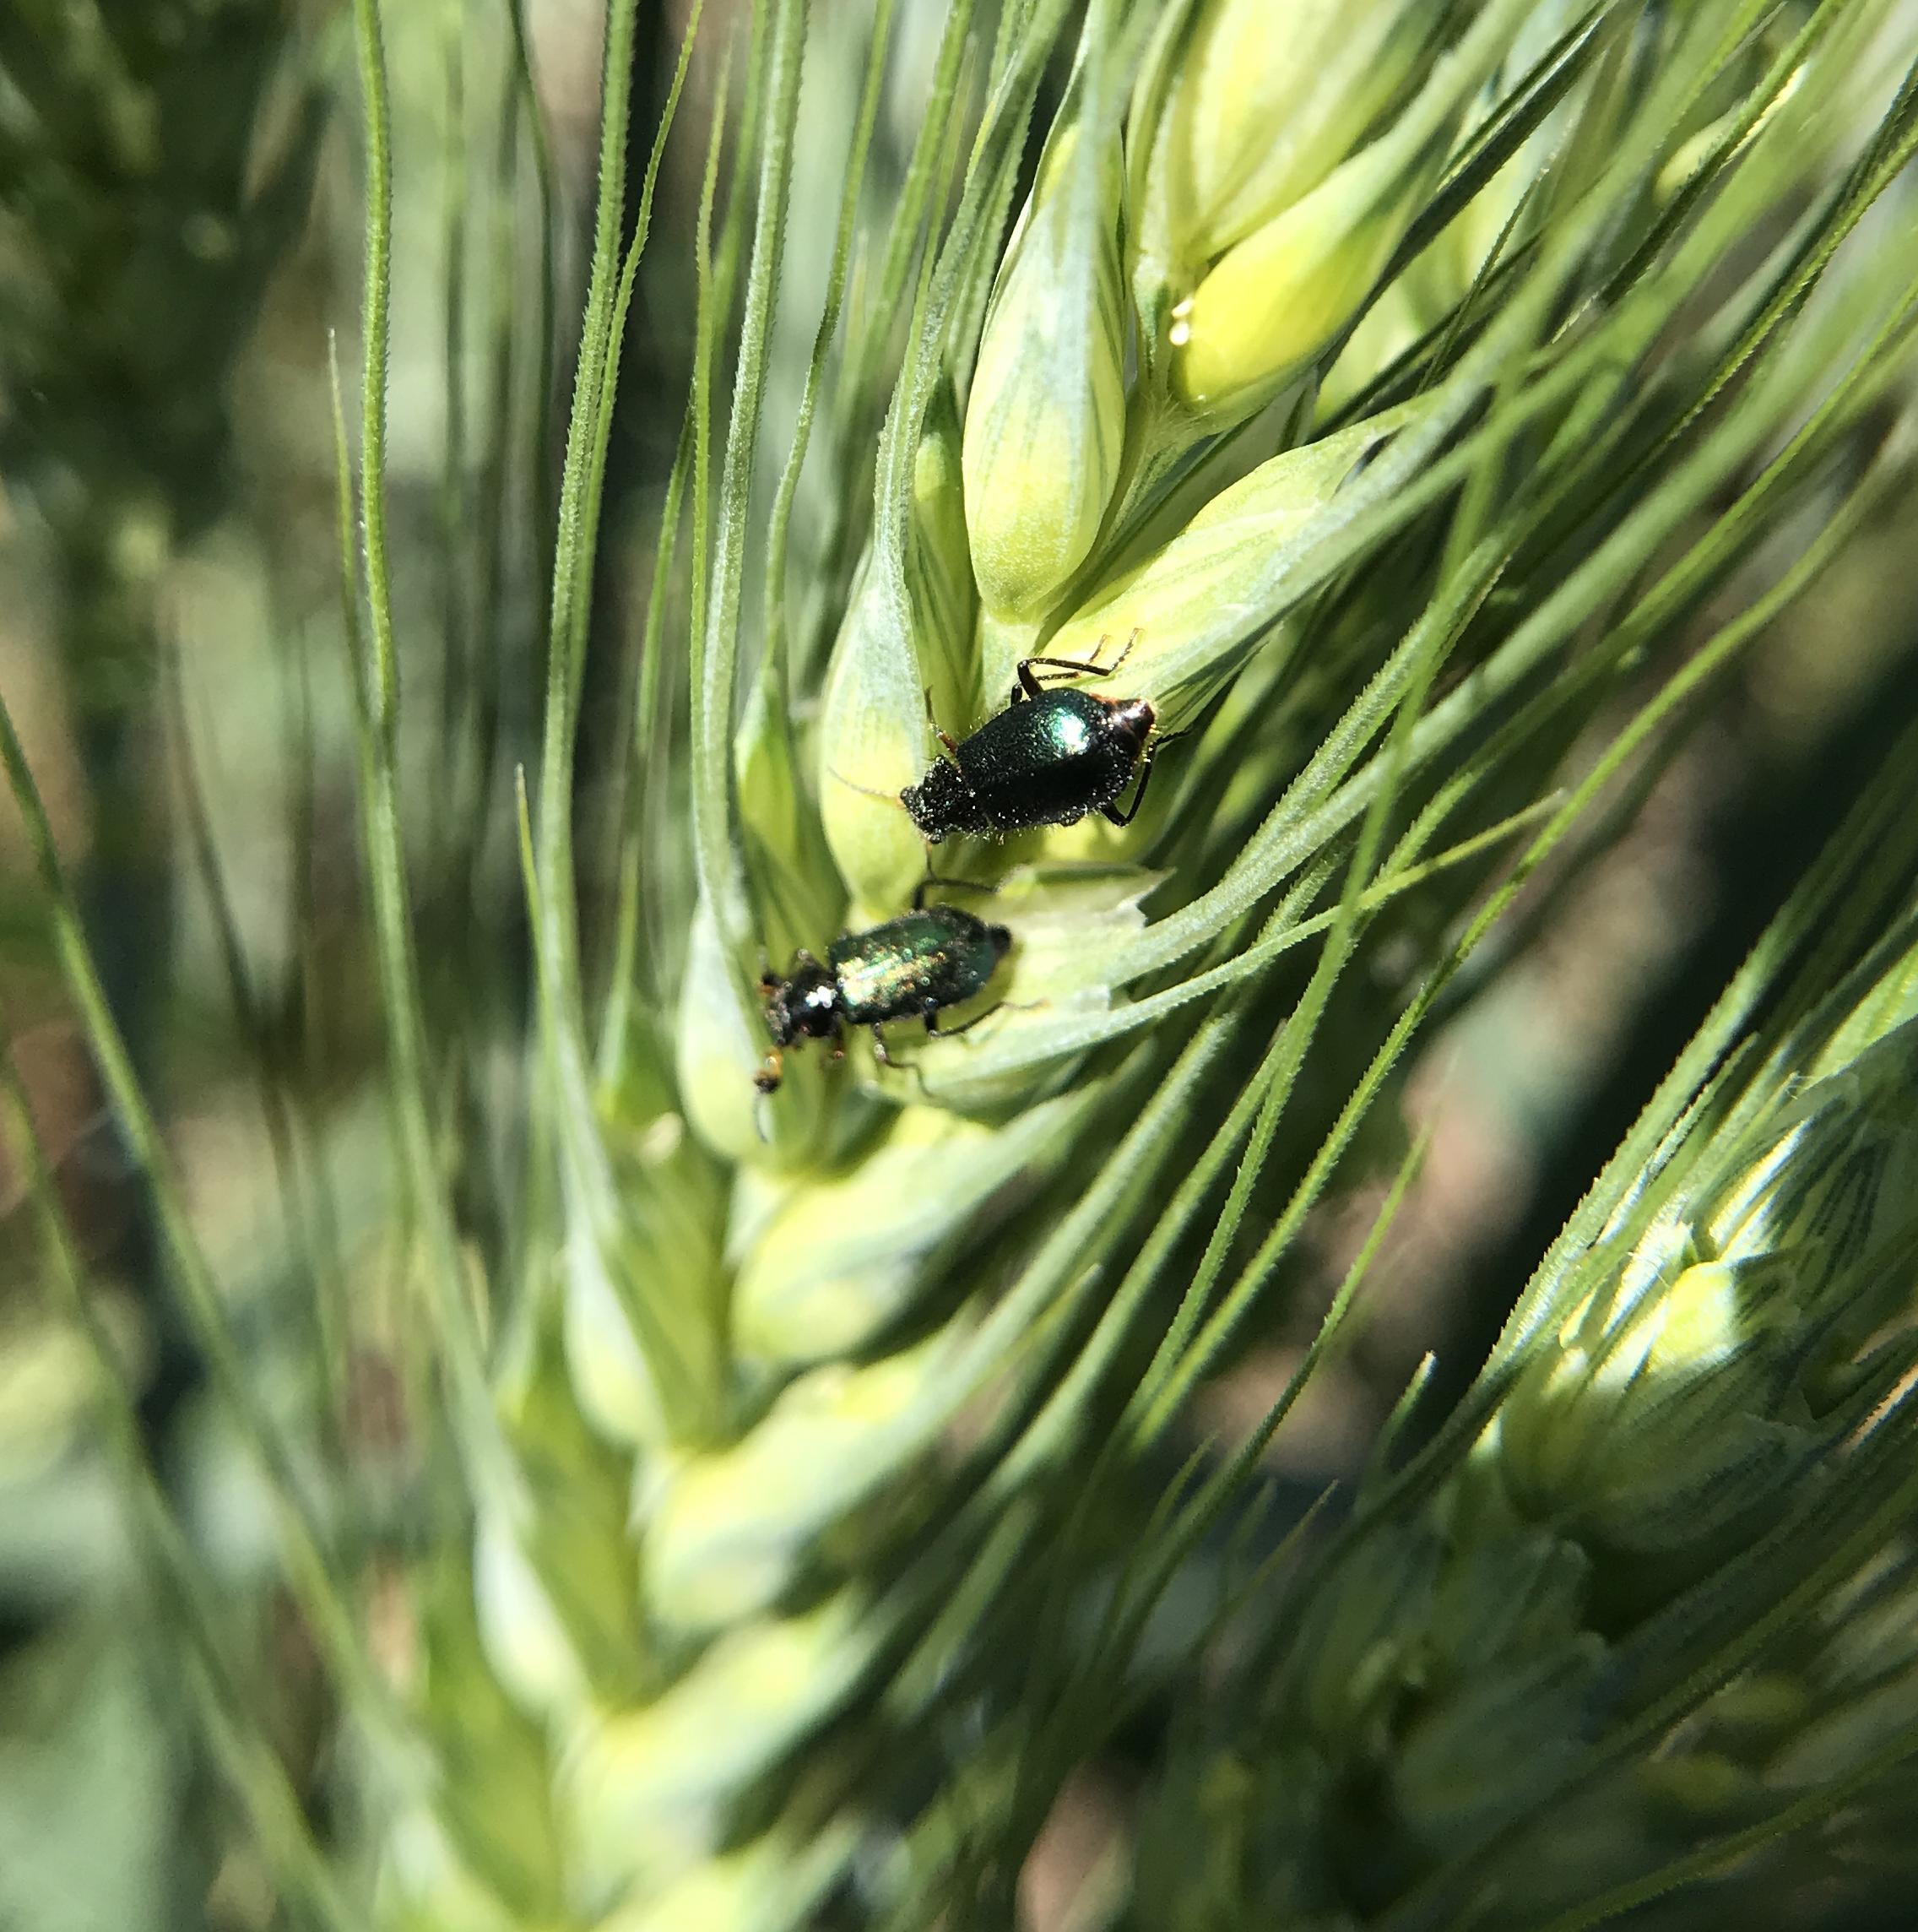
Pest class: predators